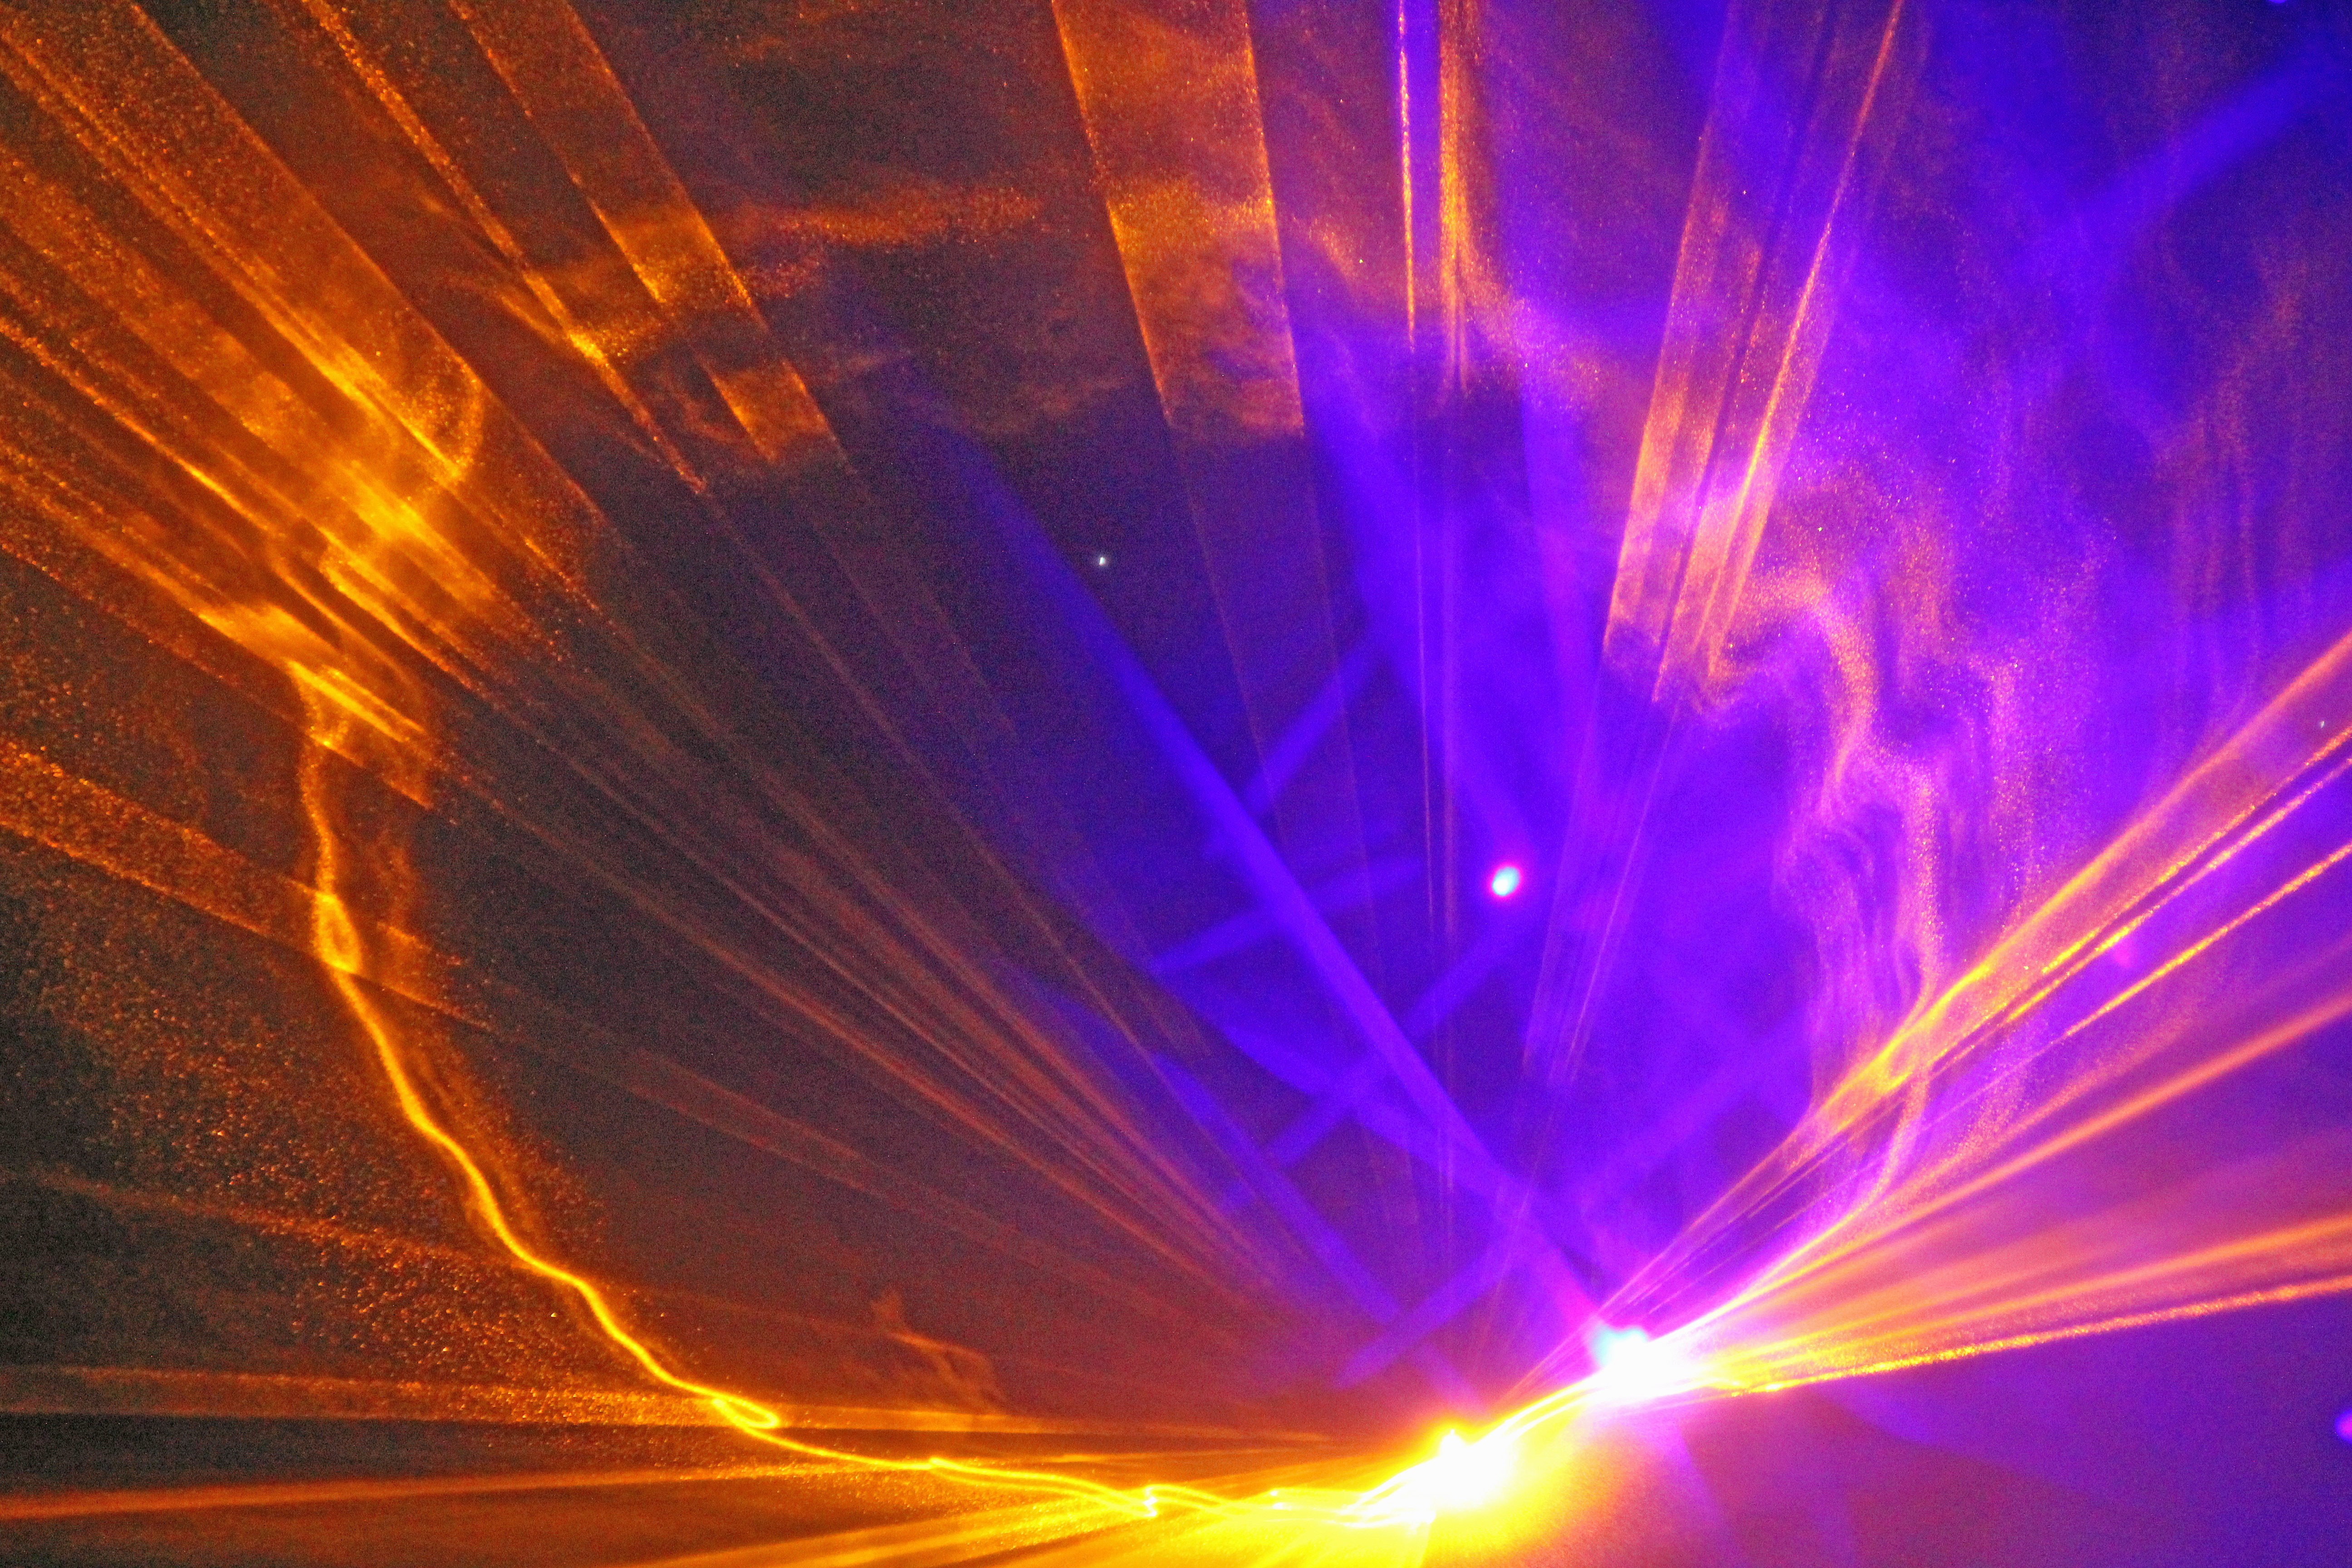
light, sunlight, atmosphere, red, blue, colorful, yellow, laser, outer space, district, astronomical object